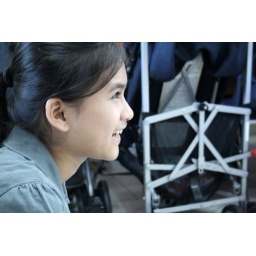
Behind this cute smile is a passion for the hard court. Cathy is the female version of Michael Jordan in KIDDOZ-JILSG!